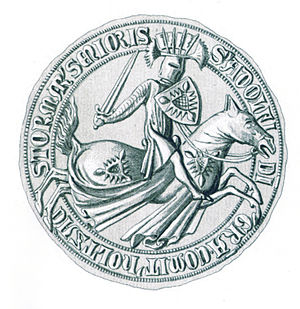
Adolf 7. af Holsten / Litteratur
Adolf VII af Holstens segl.
Adolf 7. af Holsten, også Adolf 9. var greve af Holsten-Plön 1359-1390. Han var søn af greve Johan 3. af Holsten og Miroslawa af Schwerin.